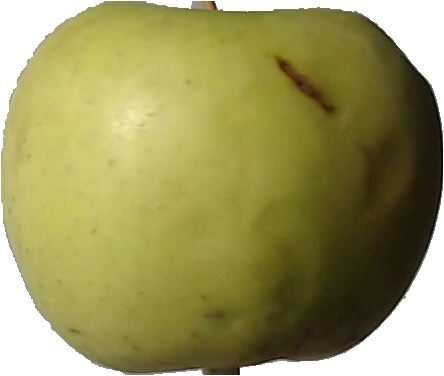
Label: apple_golden_3